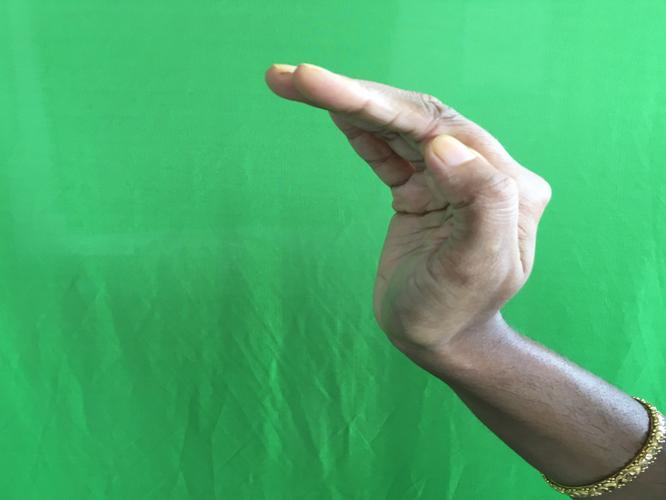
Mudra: Sarpasirsha
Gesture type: single_hand